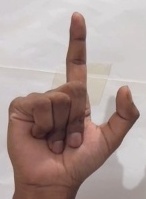
ASL sign: L